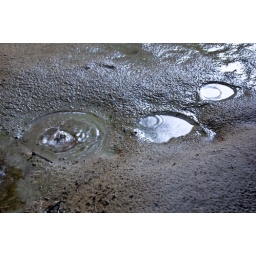
Underneath the waterfall of the LaSalle Canyon watching the water drop to the sandy beach below